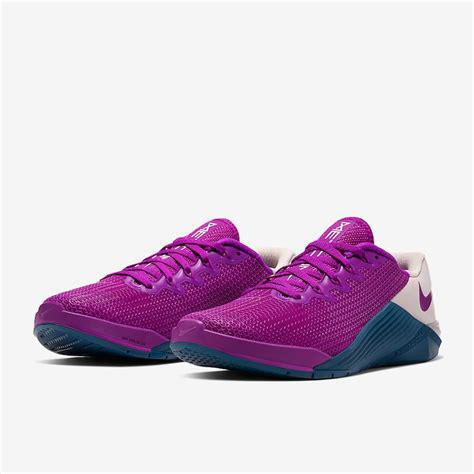
Brand: Nike
Model: Metcon 5